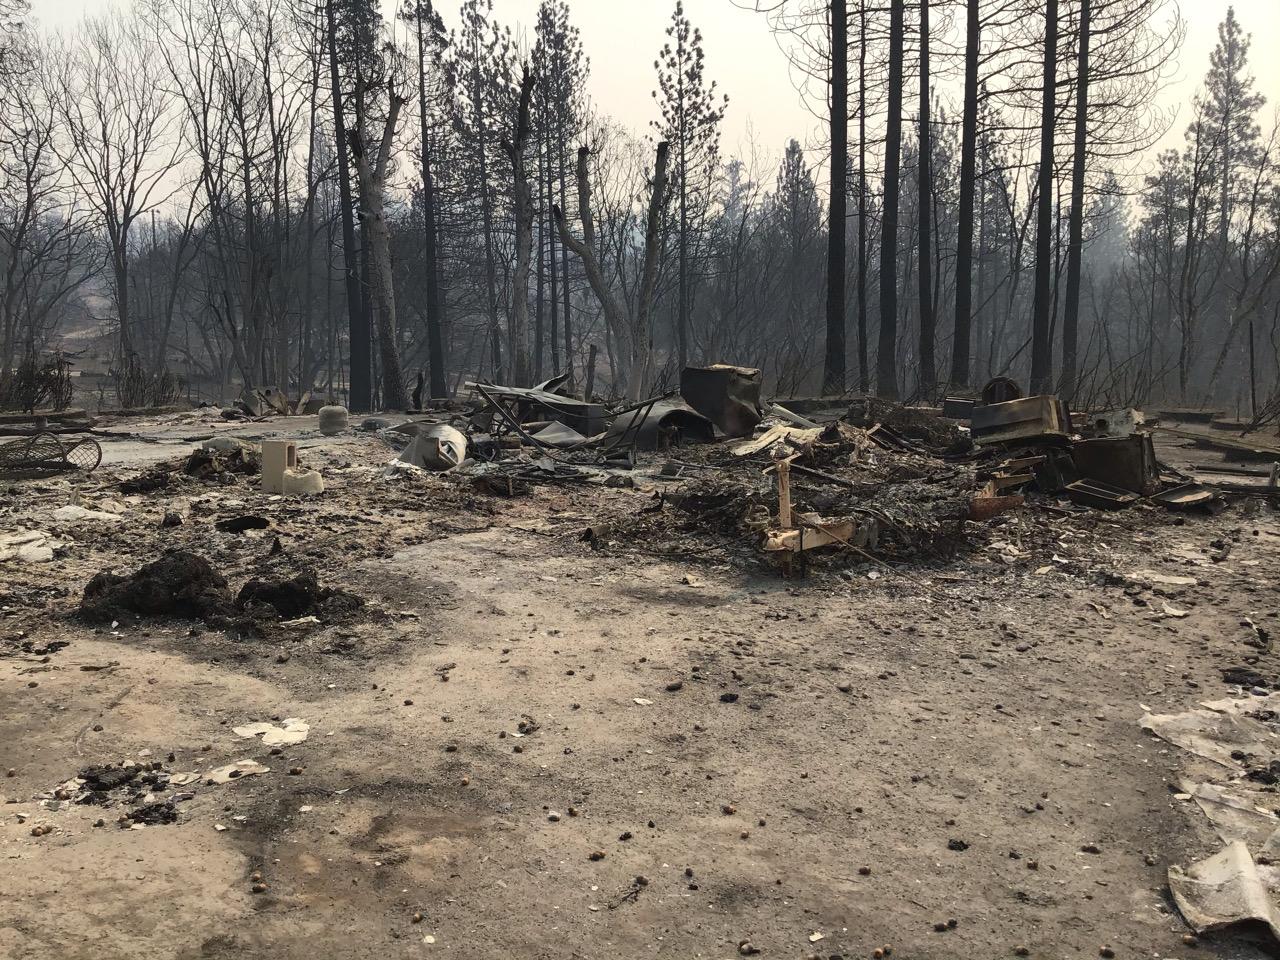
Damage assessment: destroyed